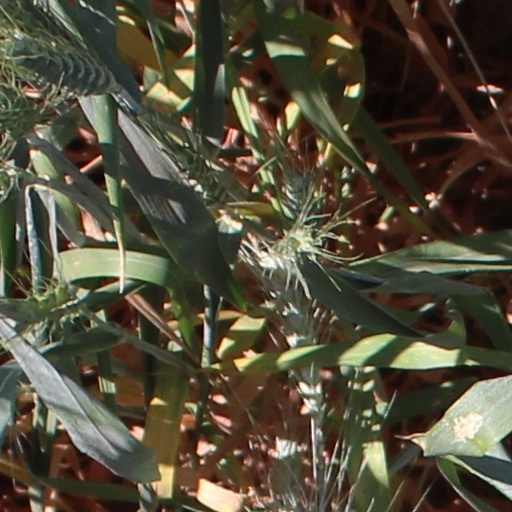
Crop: wheat